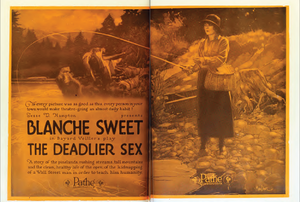
The Deadlier Sex est un film américain réalisé par Robert Thornby, sorti en 1920.